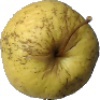
Label: Apple Golden 1